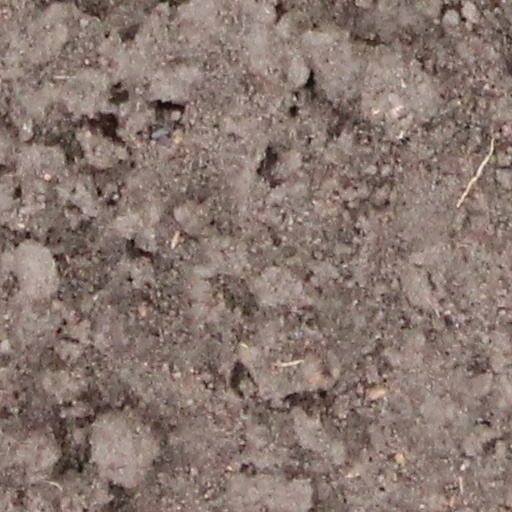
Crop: wheat